Óscar Ramírez (footballer, born 1964)

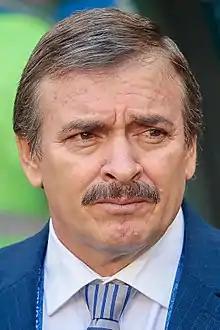
Ramírez as Costa Rica manager at the 2018 FIFA World Cup

Óscar Antonio Ramírez Hernández (born 8 December 1964), is a Costa Rican former footballer who played as a midfielder and is the manager of the Alajuelense.